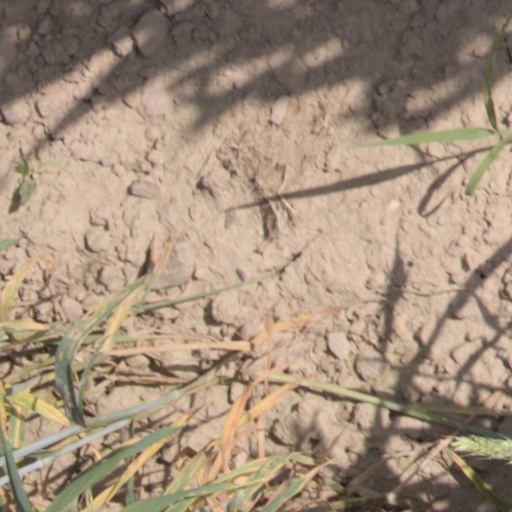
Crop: wheat